Housewife of the Year

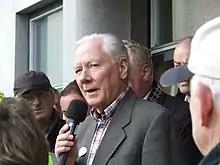
Gay Byrne, host in the 1980s and 90s

In the early years it was simply called "Housewife of the Year" and was sponsored by the Electricity Supply Board, "Woman's Way" and food manufacturers McDonnell's of Drogheda. From 1978 it was known as the "Calor Kosangas Housewife of the Year", shortened in 1990 to "Calor Housewife of the Year". Calor typically supplied a gas cooker as a prize; other prizes included cash and holidays.